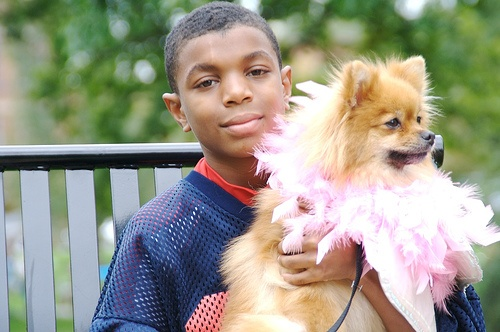
A young boy holding a long haired dog in a pink feather costume.
A little boy holds a small dog while he sits on a bench
a boy is holding up a small dog
A child is holding a pomeranian dog in his hands.
A boy in blue jersey holding a brown dog.